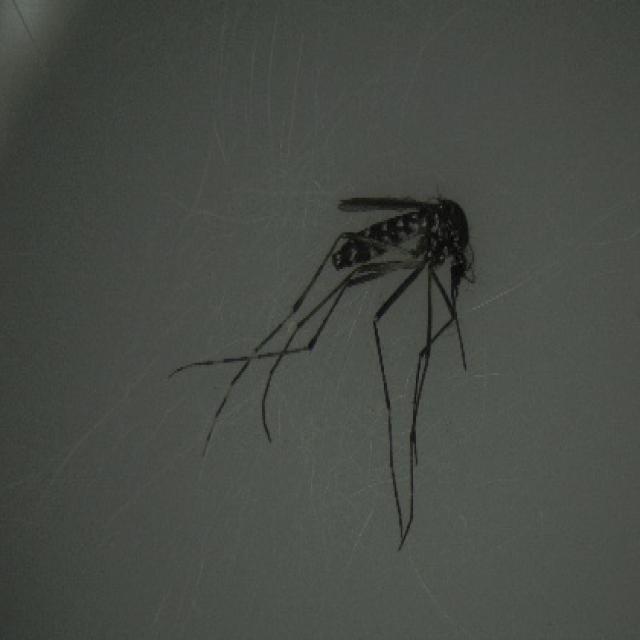
Species: aedes_albopictus